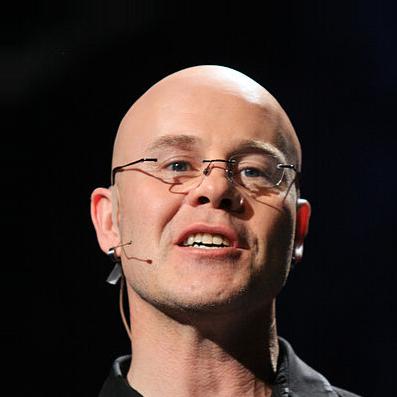
Age: 50